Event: Nepal Earthquake
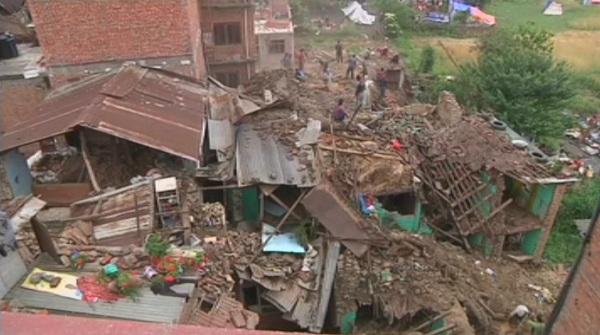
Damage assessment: damage